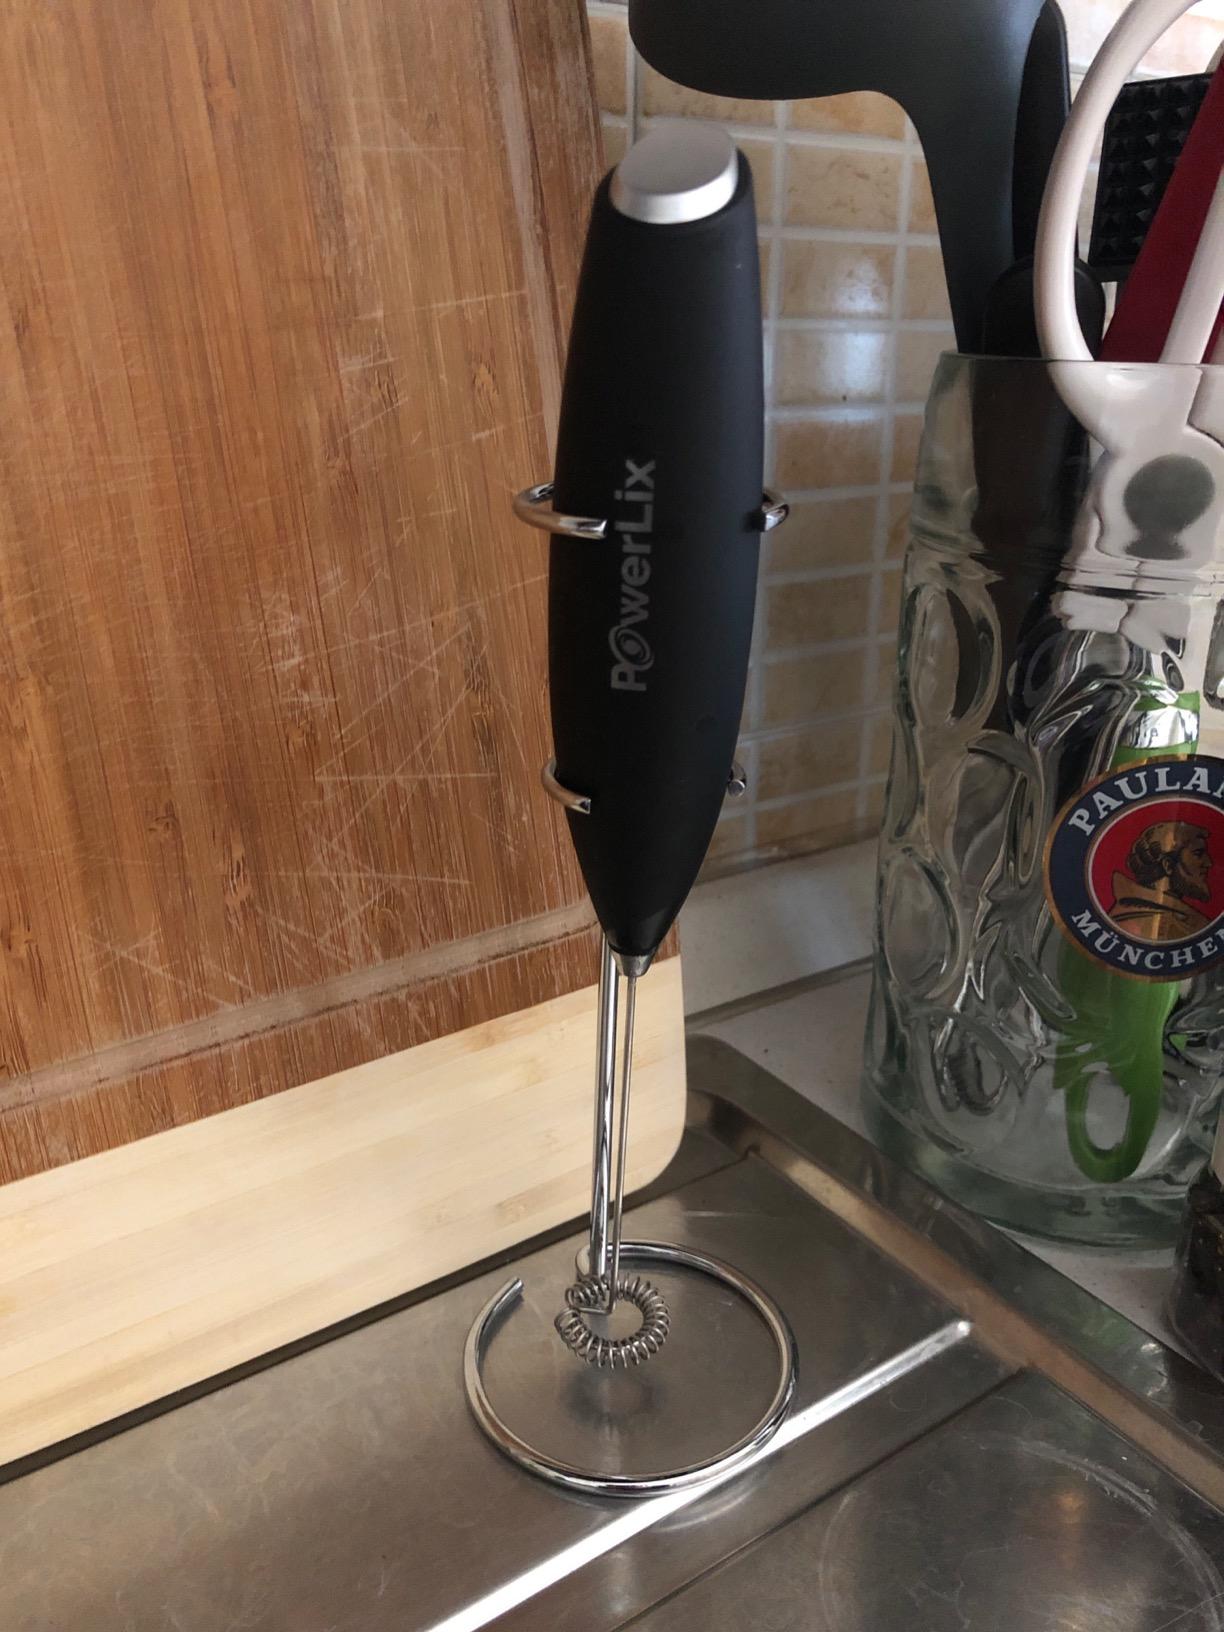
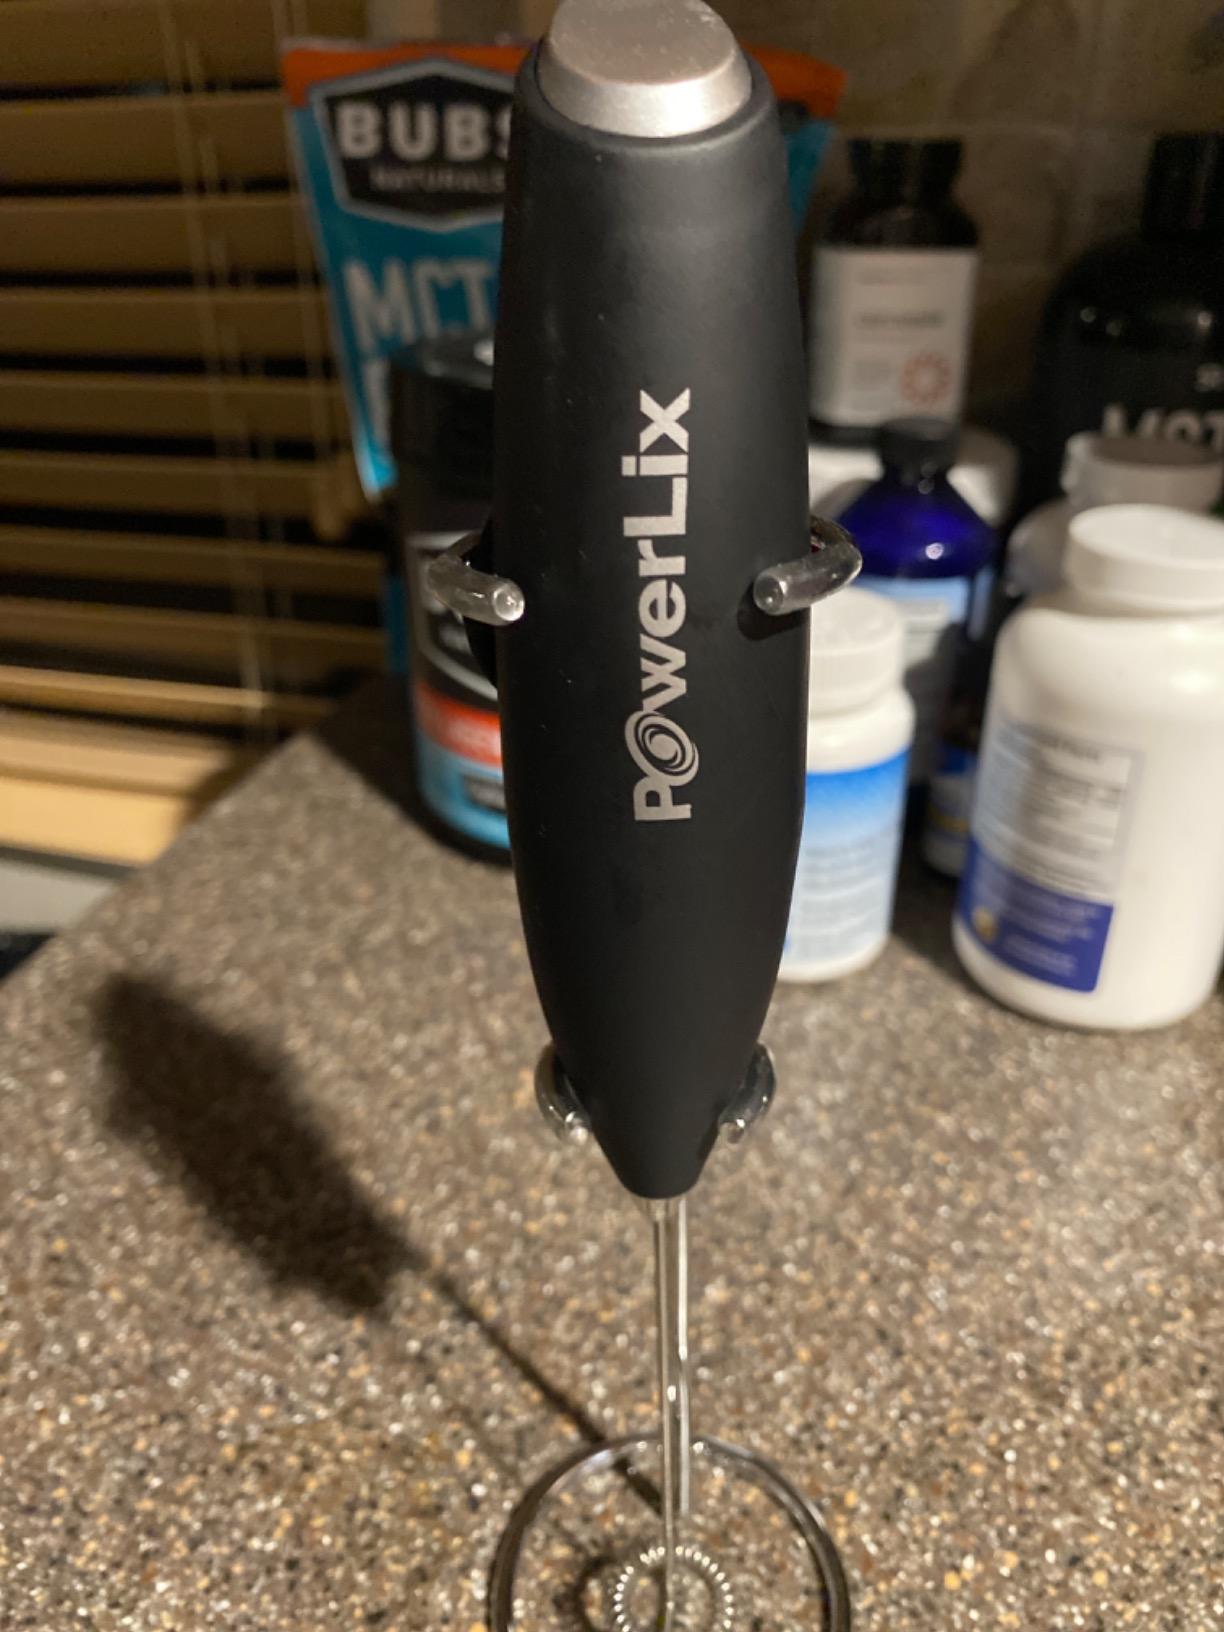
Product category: items_mixer
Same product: yes